Royal Rumble (2014)

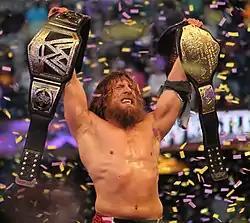
Daniel Bryan closed WrestleMania XXX by celebrating his win of the WWE World Heavyweight Championship.

Because of the boisterous negative reaction, Batista responded to the audience on the February 28 episode of "SmackDown", saying he didn't come back to be liked, only to be the next WWE World Heavyweight Champion; he then criticized and mocked the audience for supporting "195 lb wannabes" over him and vowed to destroy each and everyone of the fans' "heroes" on the road to WrestleMania, thus turning into a villain in the process.